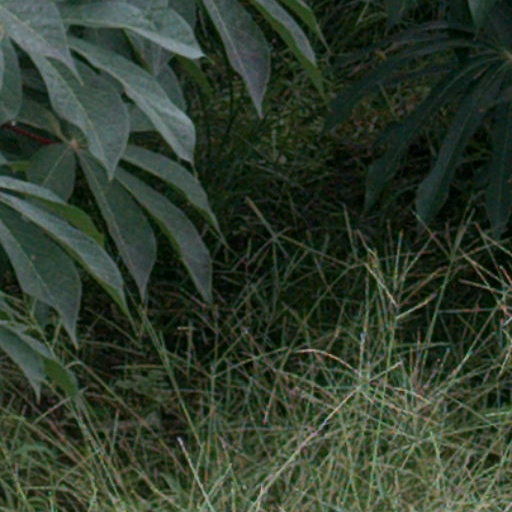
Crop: cassava